James Kitson (businessman)

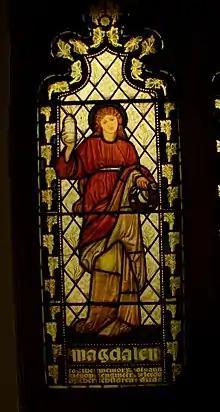
Mill Hill Chapel Leeds E (4)

The Kitsons were closely associated with Unitarianism in Leeds, at Mill Hill Chapel, with Kitson giving lectures to working women on hygiene as part of his missionary work. William Morris was commissioned to create a stained glass window there in honour of Ann Kitson, who died in 1865.